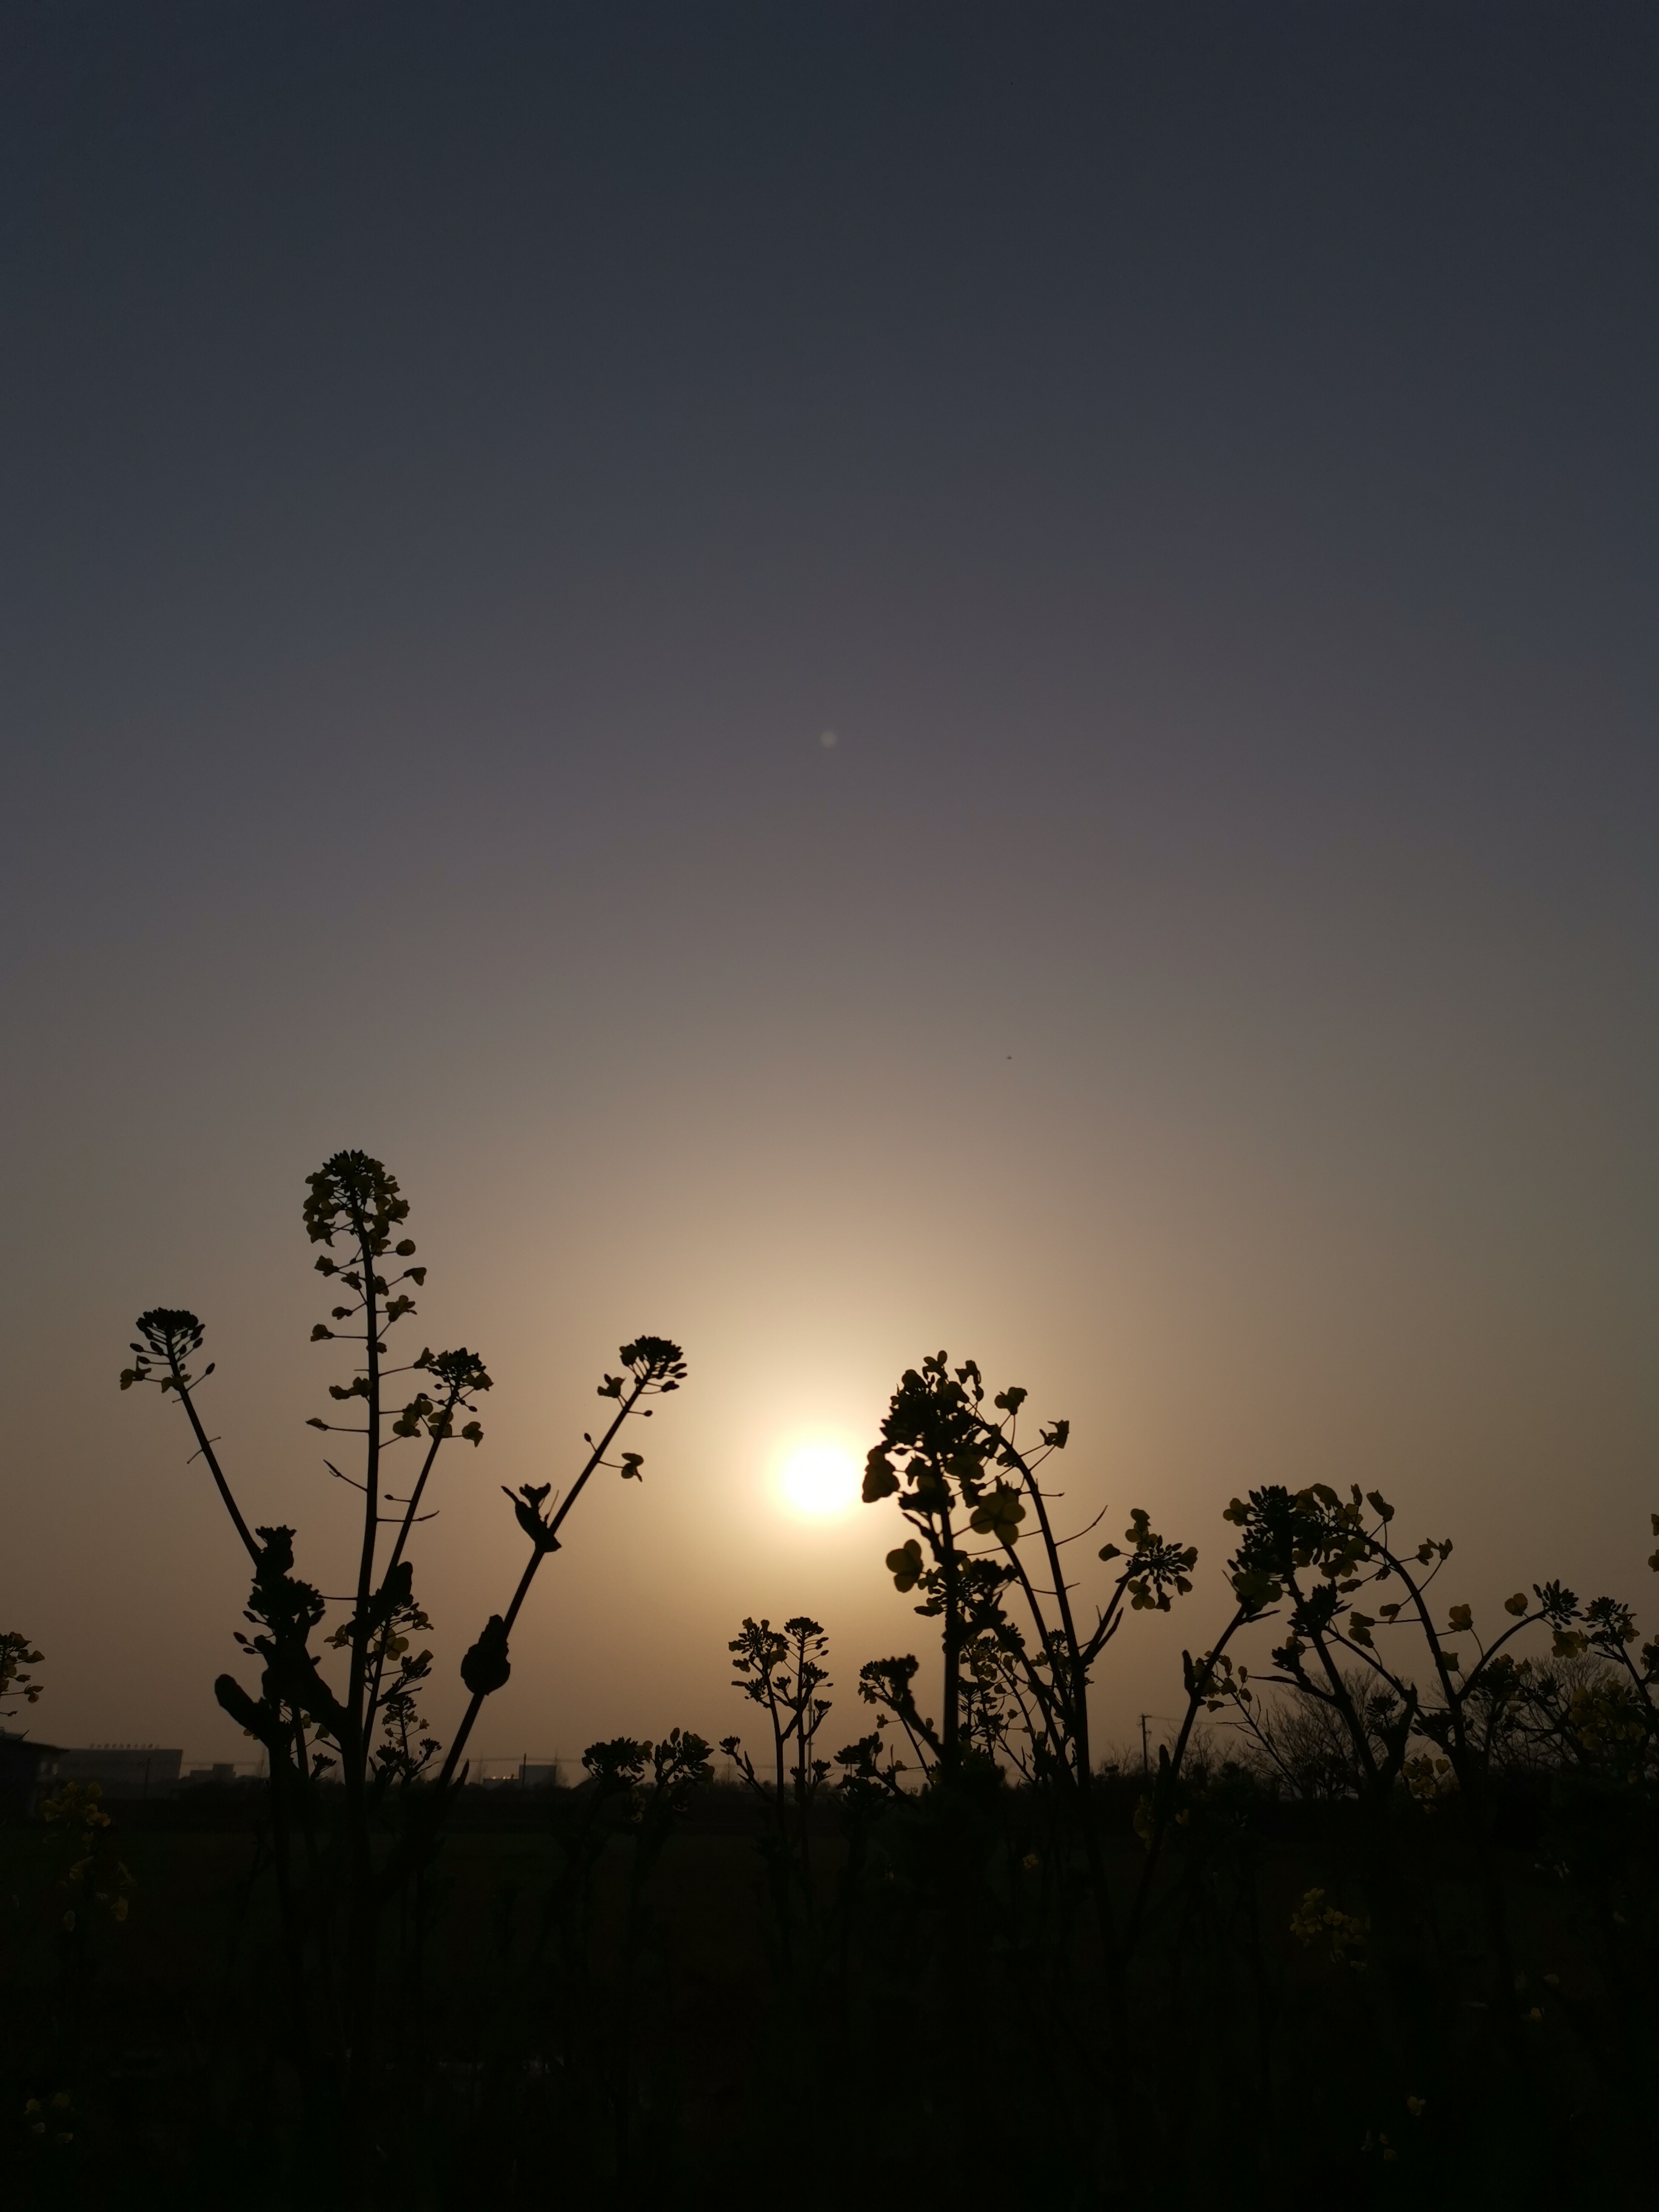
natural, sky, nature, atmospheric phenomenon, cloud, morning, tree, natural landscape, horizon, evening, sunset, branch, atmosphere, dusk, sunlight, sunrise, leaf, silhouette, night, plant, photography, sun, backlighting, landscape, twig, darkness, astronomical object, dawn, plant stem, meteorological phenomenon, wildflower, flower, meadow, afterglow